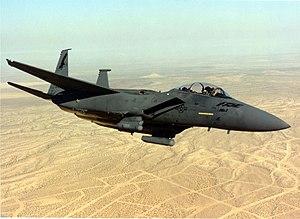
Le McDonnell Douglas F-15E Strike Eagle est un chasseur-bombardier d'assaut tous-temps américain. Il a été conçu dans les années 1980, pour pouvoir effectuer des opérations d'interdiction en profondeur à grande vitesse sans le support de chasseurs d'escorte ou d'avions de guerre électronique. Le Strike Eagle est en grande partie dérivé du F-15 Eagle, avion de chasse tous-temps dit de « supériorité aérienne ». Il a été déployé dans les opérations « Tempête du désert », en Irak, et « Allied Force », en Serbie, effectuant des frappes en profondeur contre des cibles de haute valeur, des patrouilles, et fournissant un appui aérien rapproché aux troupes de la coalition. Il a également été déployé dans les conflits qui ont suivi et a été exporté dans plusieurs pays. Le F-15E Strike Eagle de l'US Air Force se distingue des autres versions par son camouflage plus sombre, « Dark Navy Blue » ou « Dark Blue Grey », et ses réservoirs conformes « FAST » montés le long des entrées d'air, désignés « Conformal Fuel Tanks » dans leur langue d'origine.